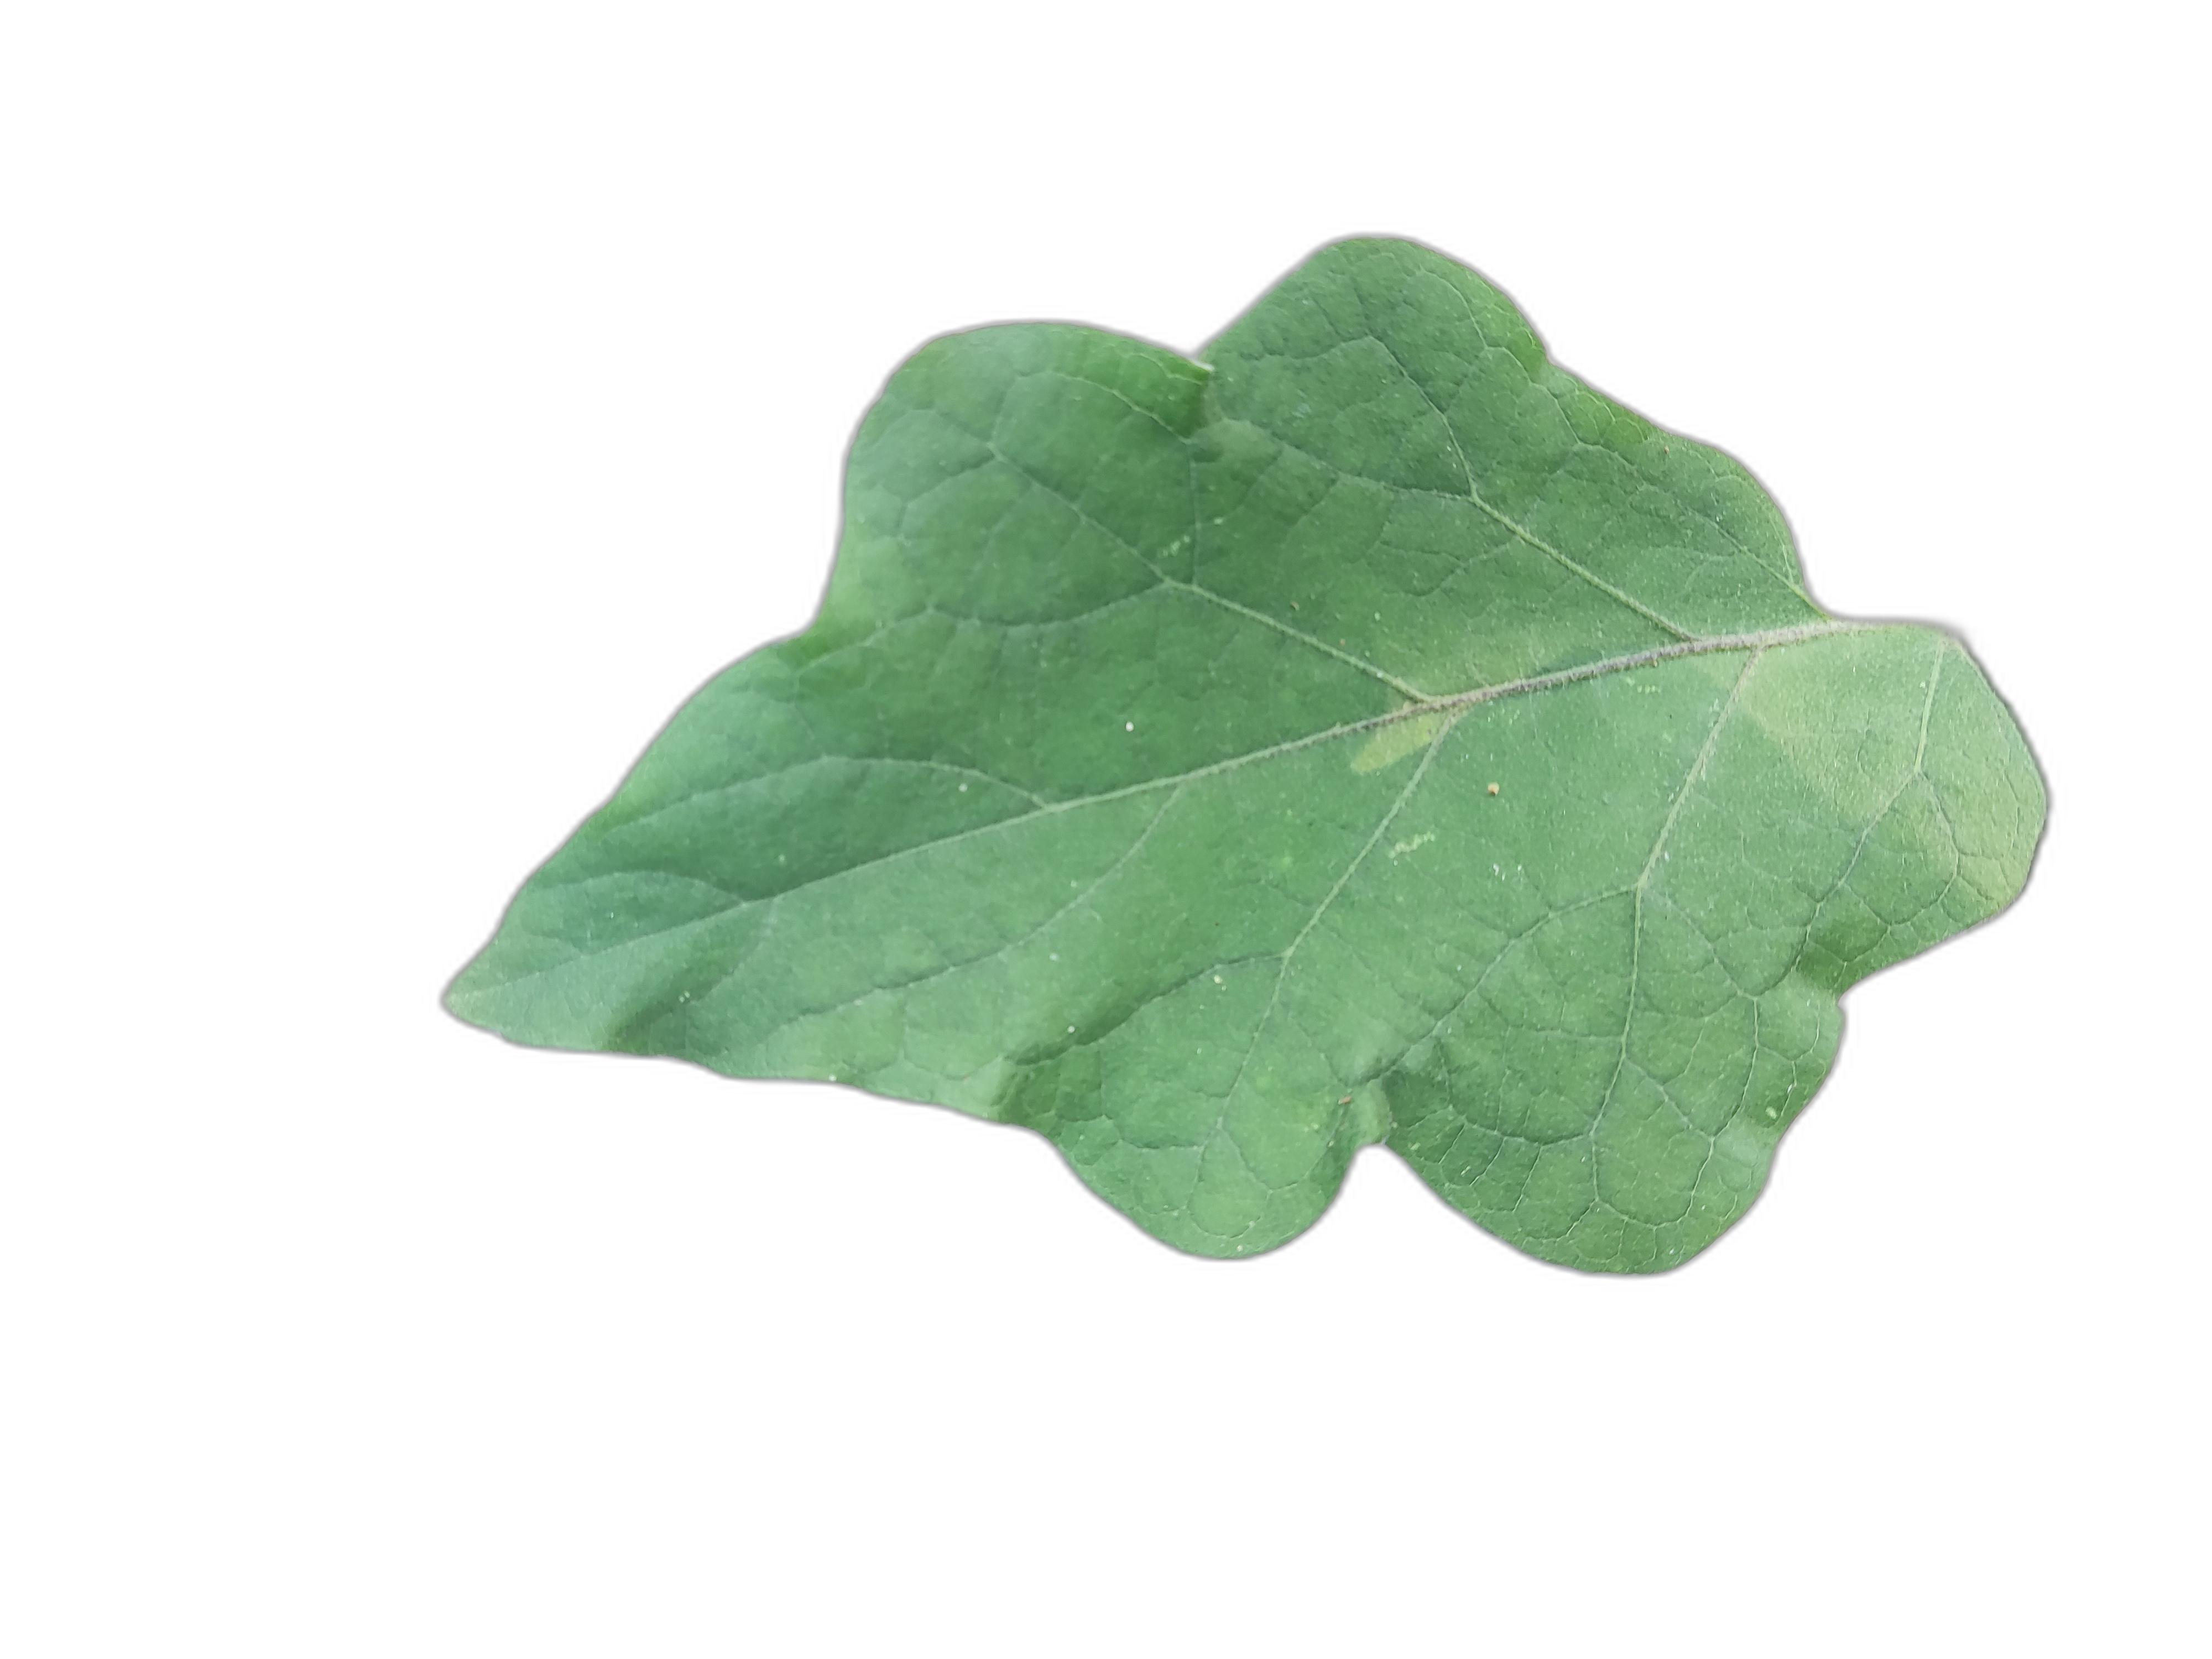
Label: Healthy Leaf